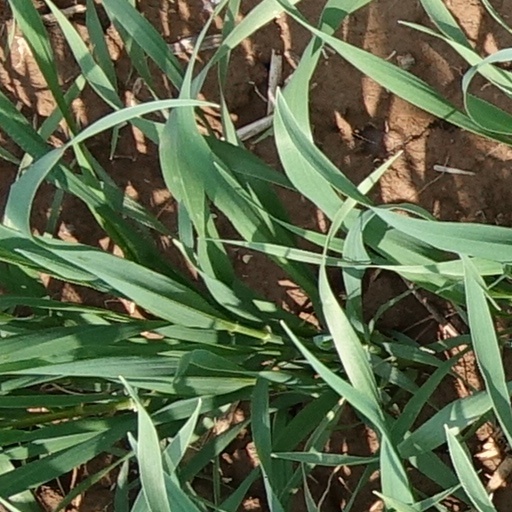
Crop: wheat